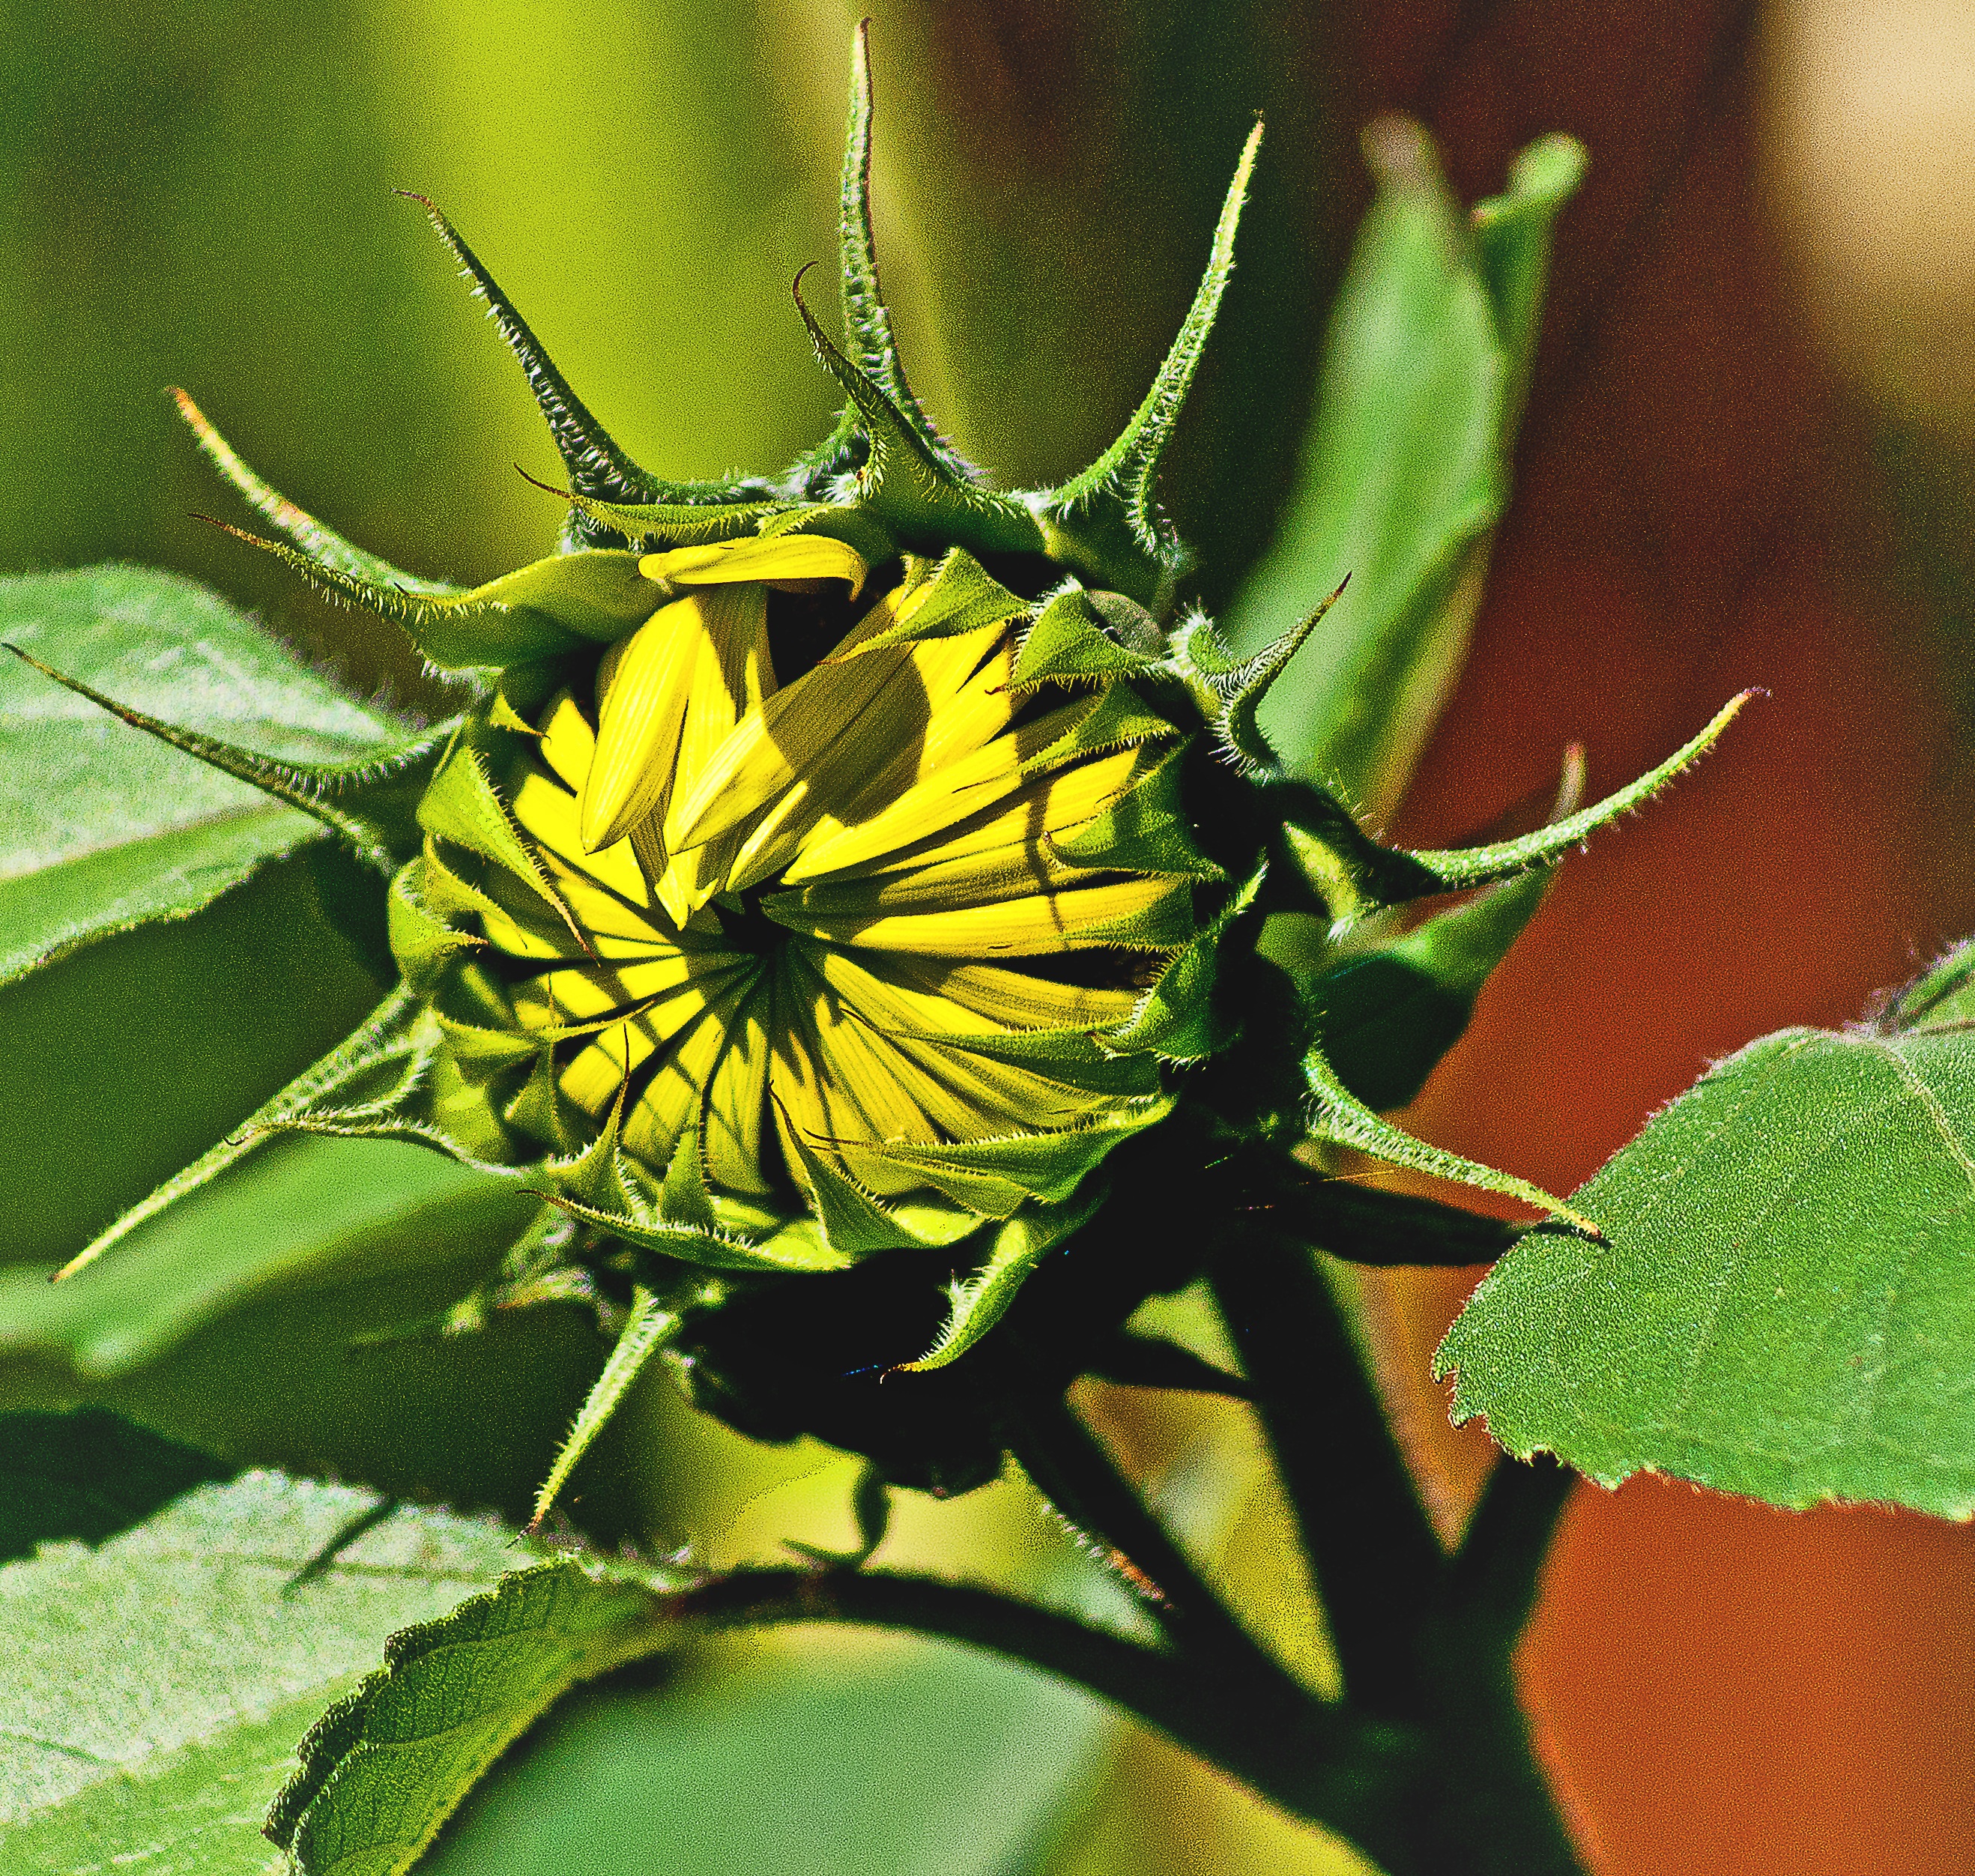
nature, plant, flower, summer, foliage, young, green, insect, small, botany, blooming, yellow, garden, flora, fauna, sunflower, wildflower, close up, thistle, bud, flowering, development, ornamental plants, macro photography, lonely flower, flowering plant, the petals, daisy family, the stem, collapsed, dashing, plant stem, land plant